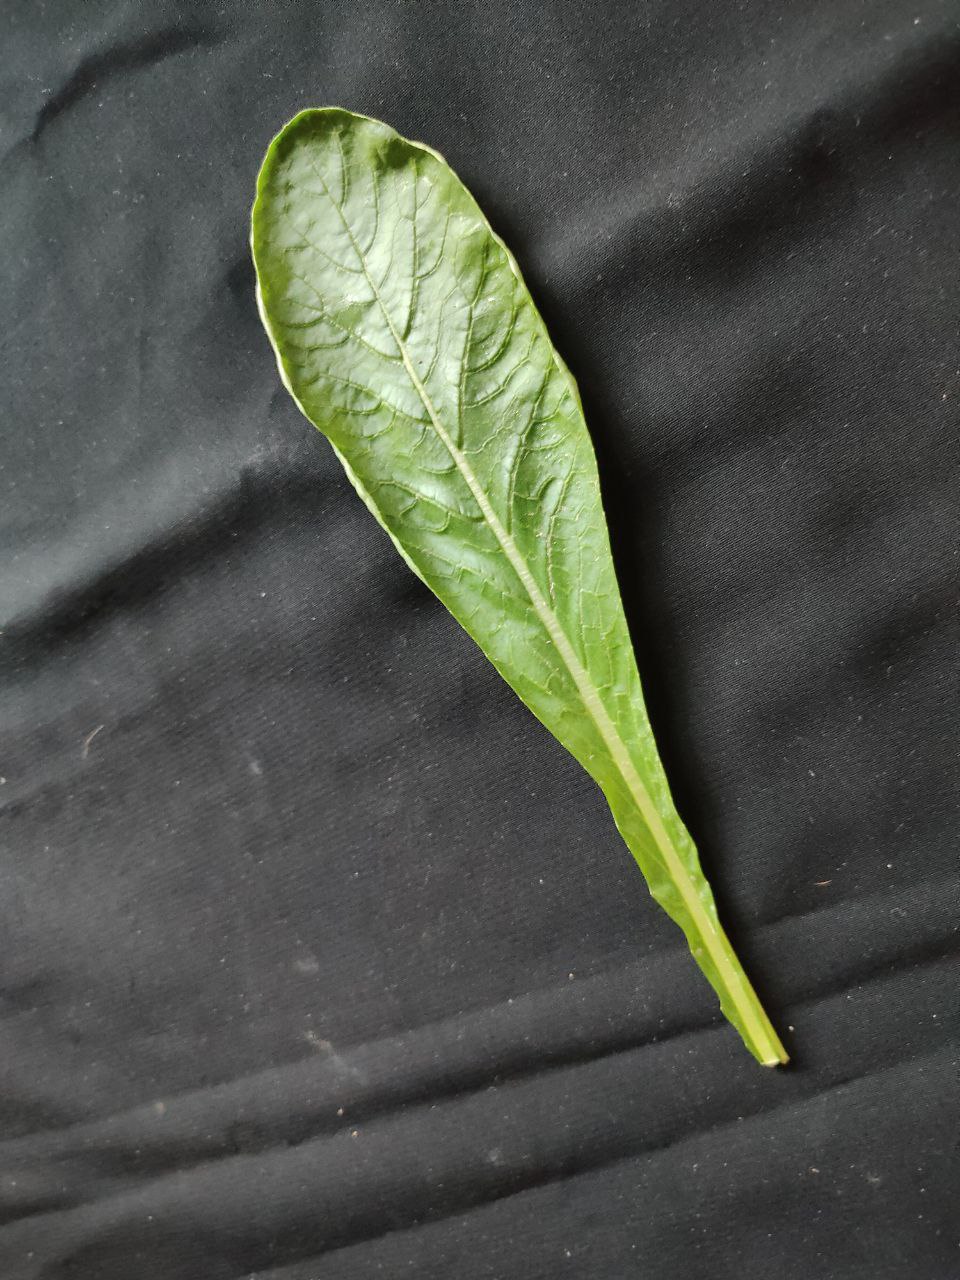
Label: Fresh leaf